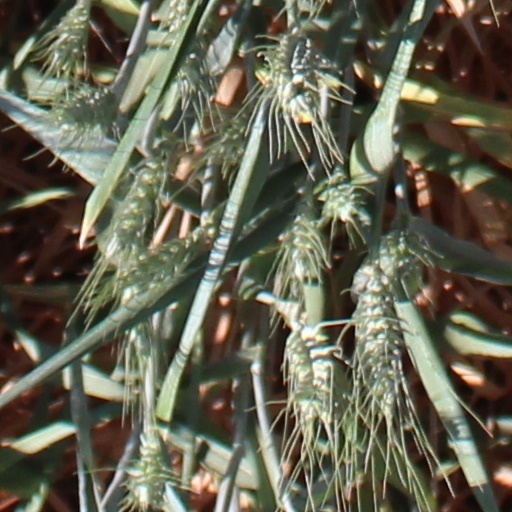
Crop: wheat